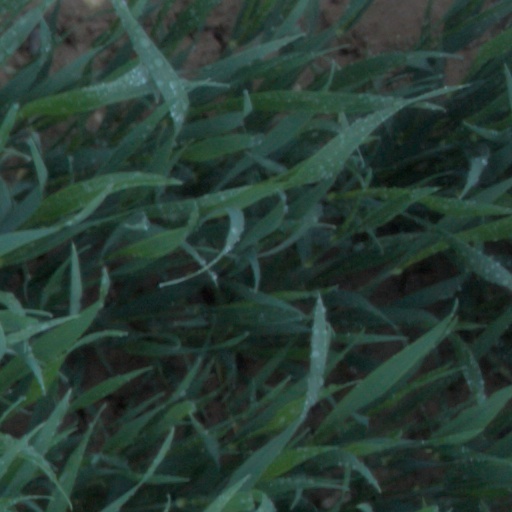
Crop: wheat